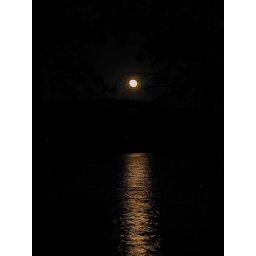
Last full moon at the lake... clear Montana sky over the textured water